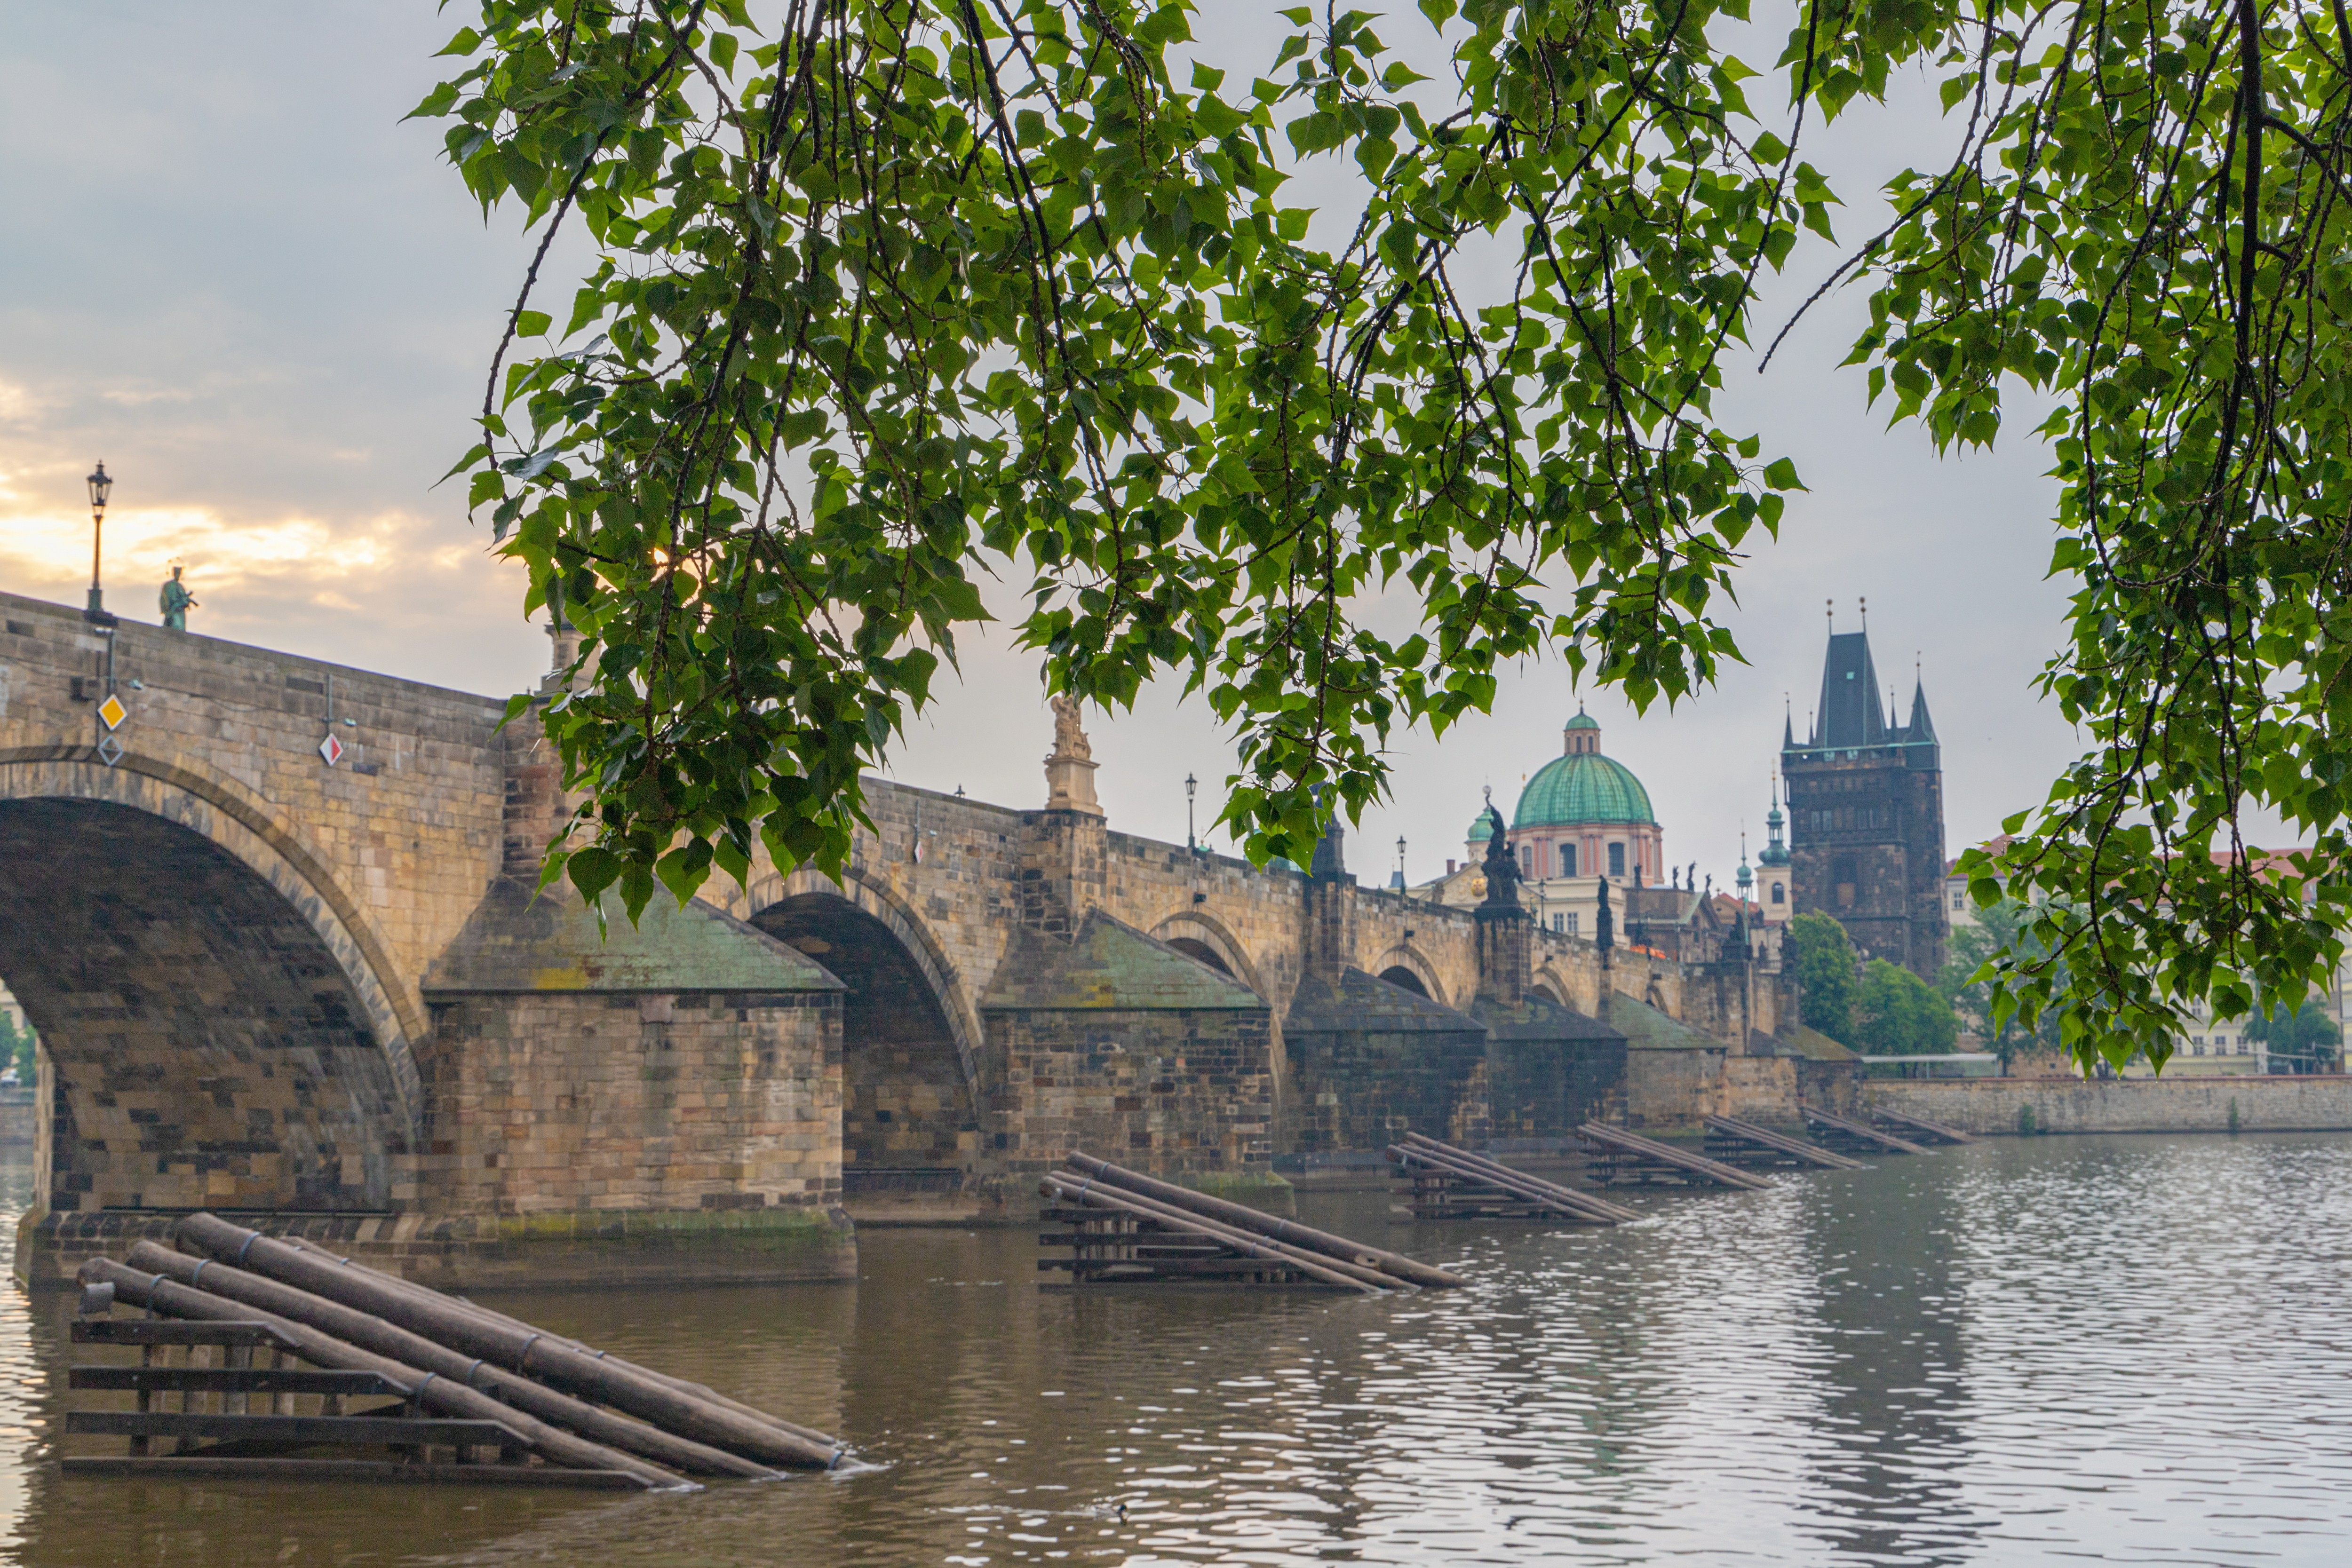
prague, water, sky, building, tree, plant, watercourse, bank, city, medieval architecture, bridge, canal, moat, reservoir, water castle, cloud, aqueduct, channel, lake, reflection, tourism, devil's bridge, history, facade, arch bridge, historic site, castle, concrete bridge, vacation, arch, water transportation, skyscraper, spire, viaduct, river